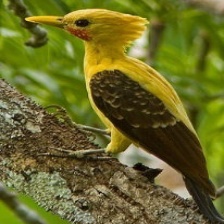
Species: CREAM COLORED WOODPECKER
Scientific name: CELEUS FLAVUS